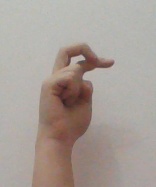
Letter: zay